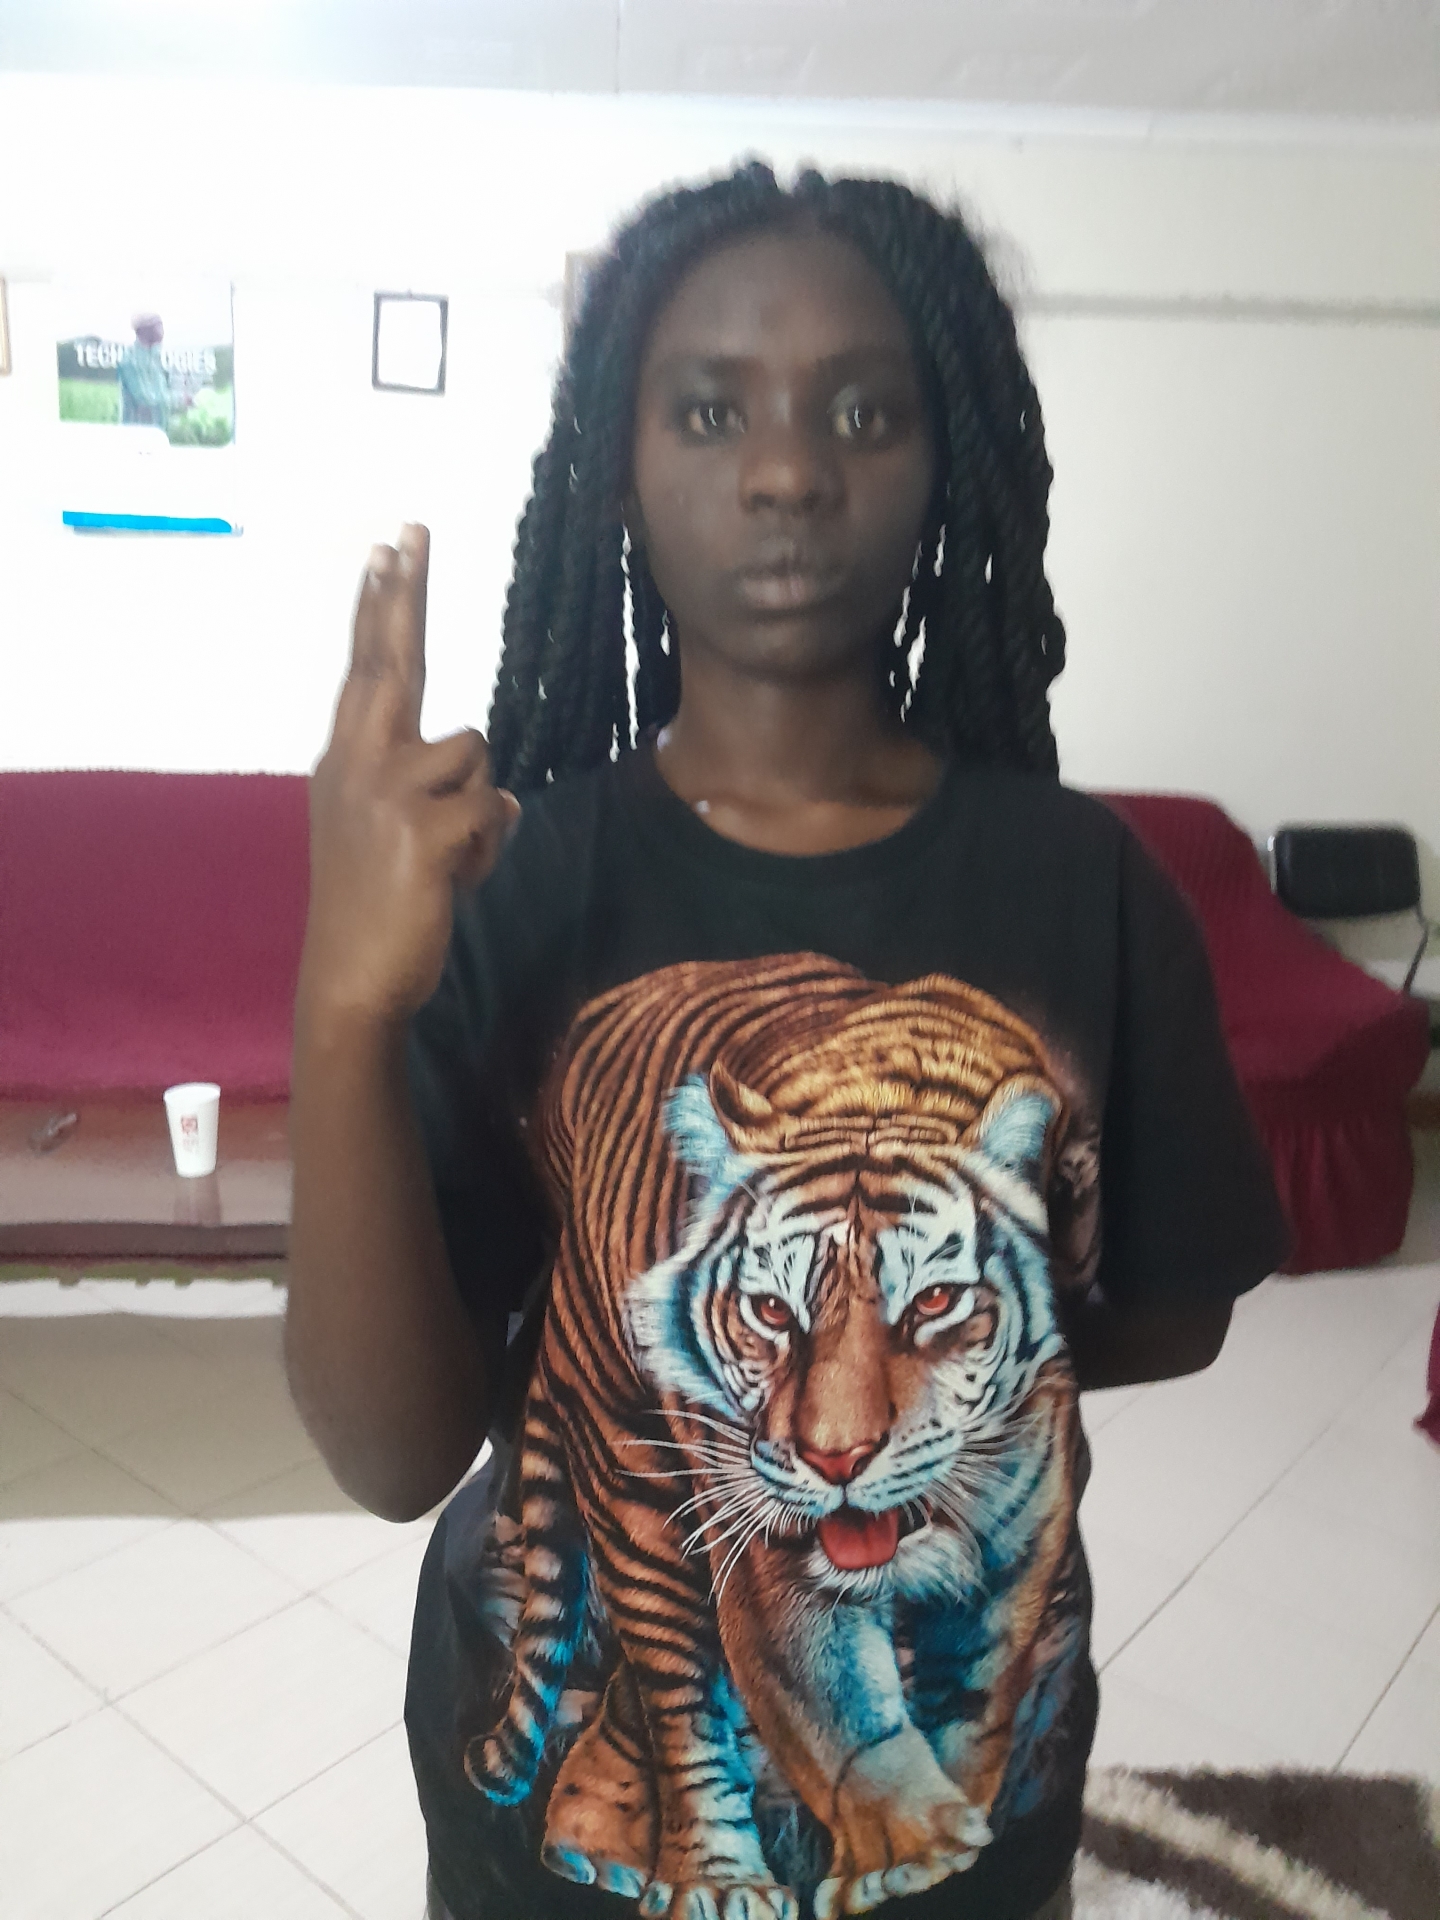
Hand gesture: two_up_inverted